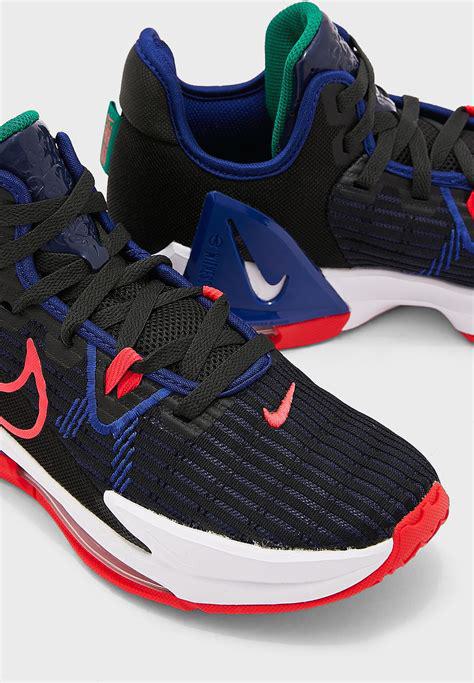
Brand: Nike
Model: Lebron Witness 6